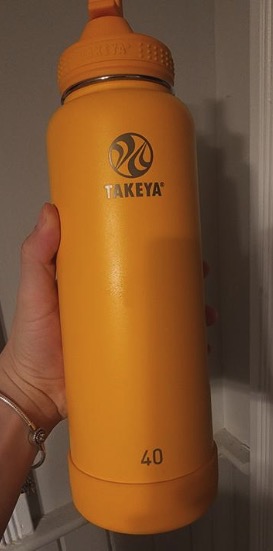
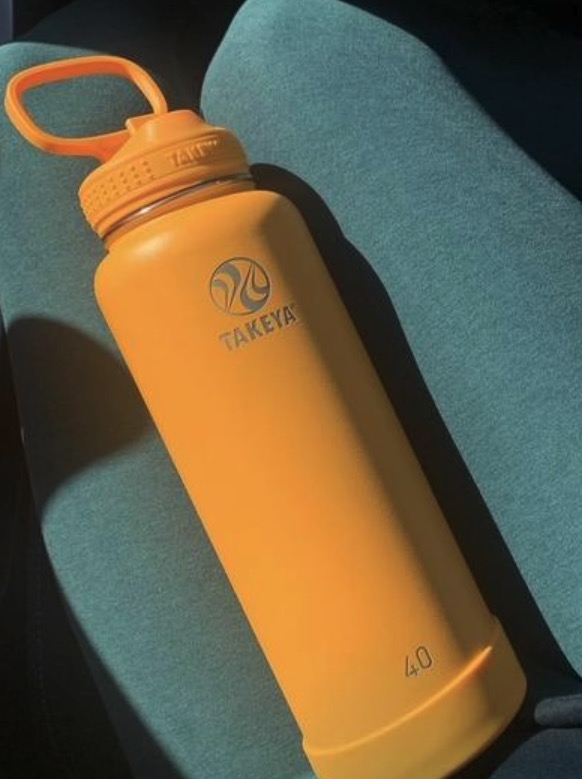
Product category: misc
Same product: yes